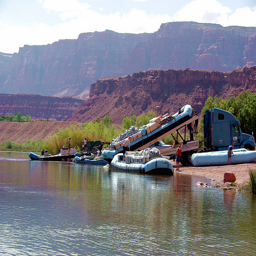
A group of large ships on the back of a semi truck.
A group of boats docked on beach with plateaus in the background.
A semi truck unloading rafts and supplies into a river.
Several water rafts being loaded into water by a truck.
a semi dropping off a boat into the water